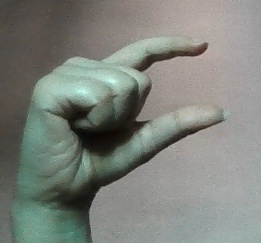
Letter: dal